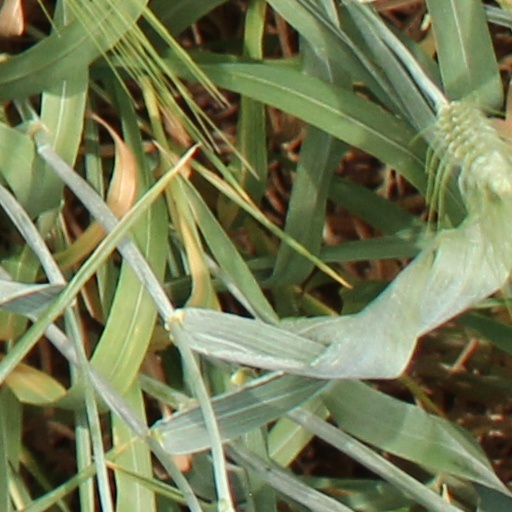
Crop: wheat